J. Michael Ortiz

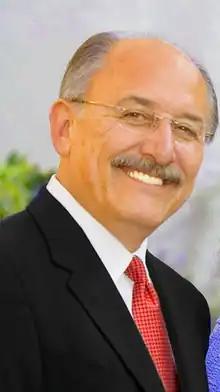

J. Michael Ortiz is an American educator and the 5th president of Cal Poly Pomona. Prior to this appointment on August 1, 2003 Ortiz was professor of education at Appalachian State University and vice president for academic affairs at Fresno State. He was listed in 2005 as one of the 100 most influential Hispanics in 2005 by "Hispanic Business magazine". In 2008 "Latino Magazine" named him one of the Top 25 Latinos in Education.